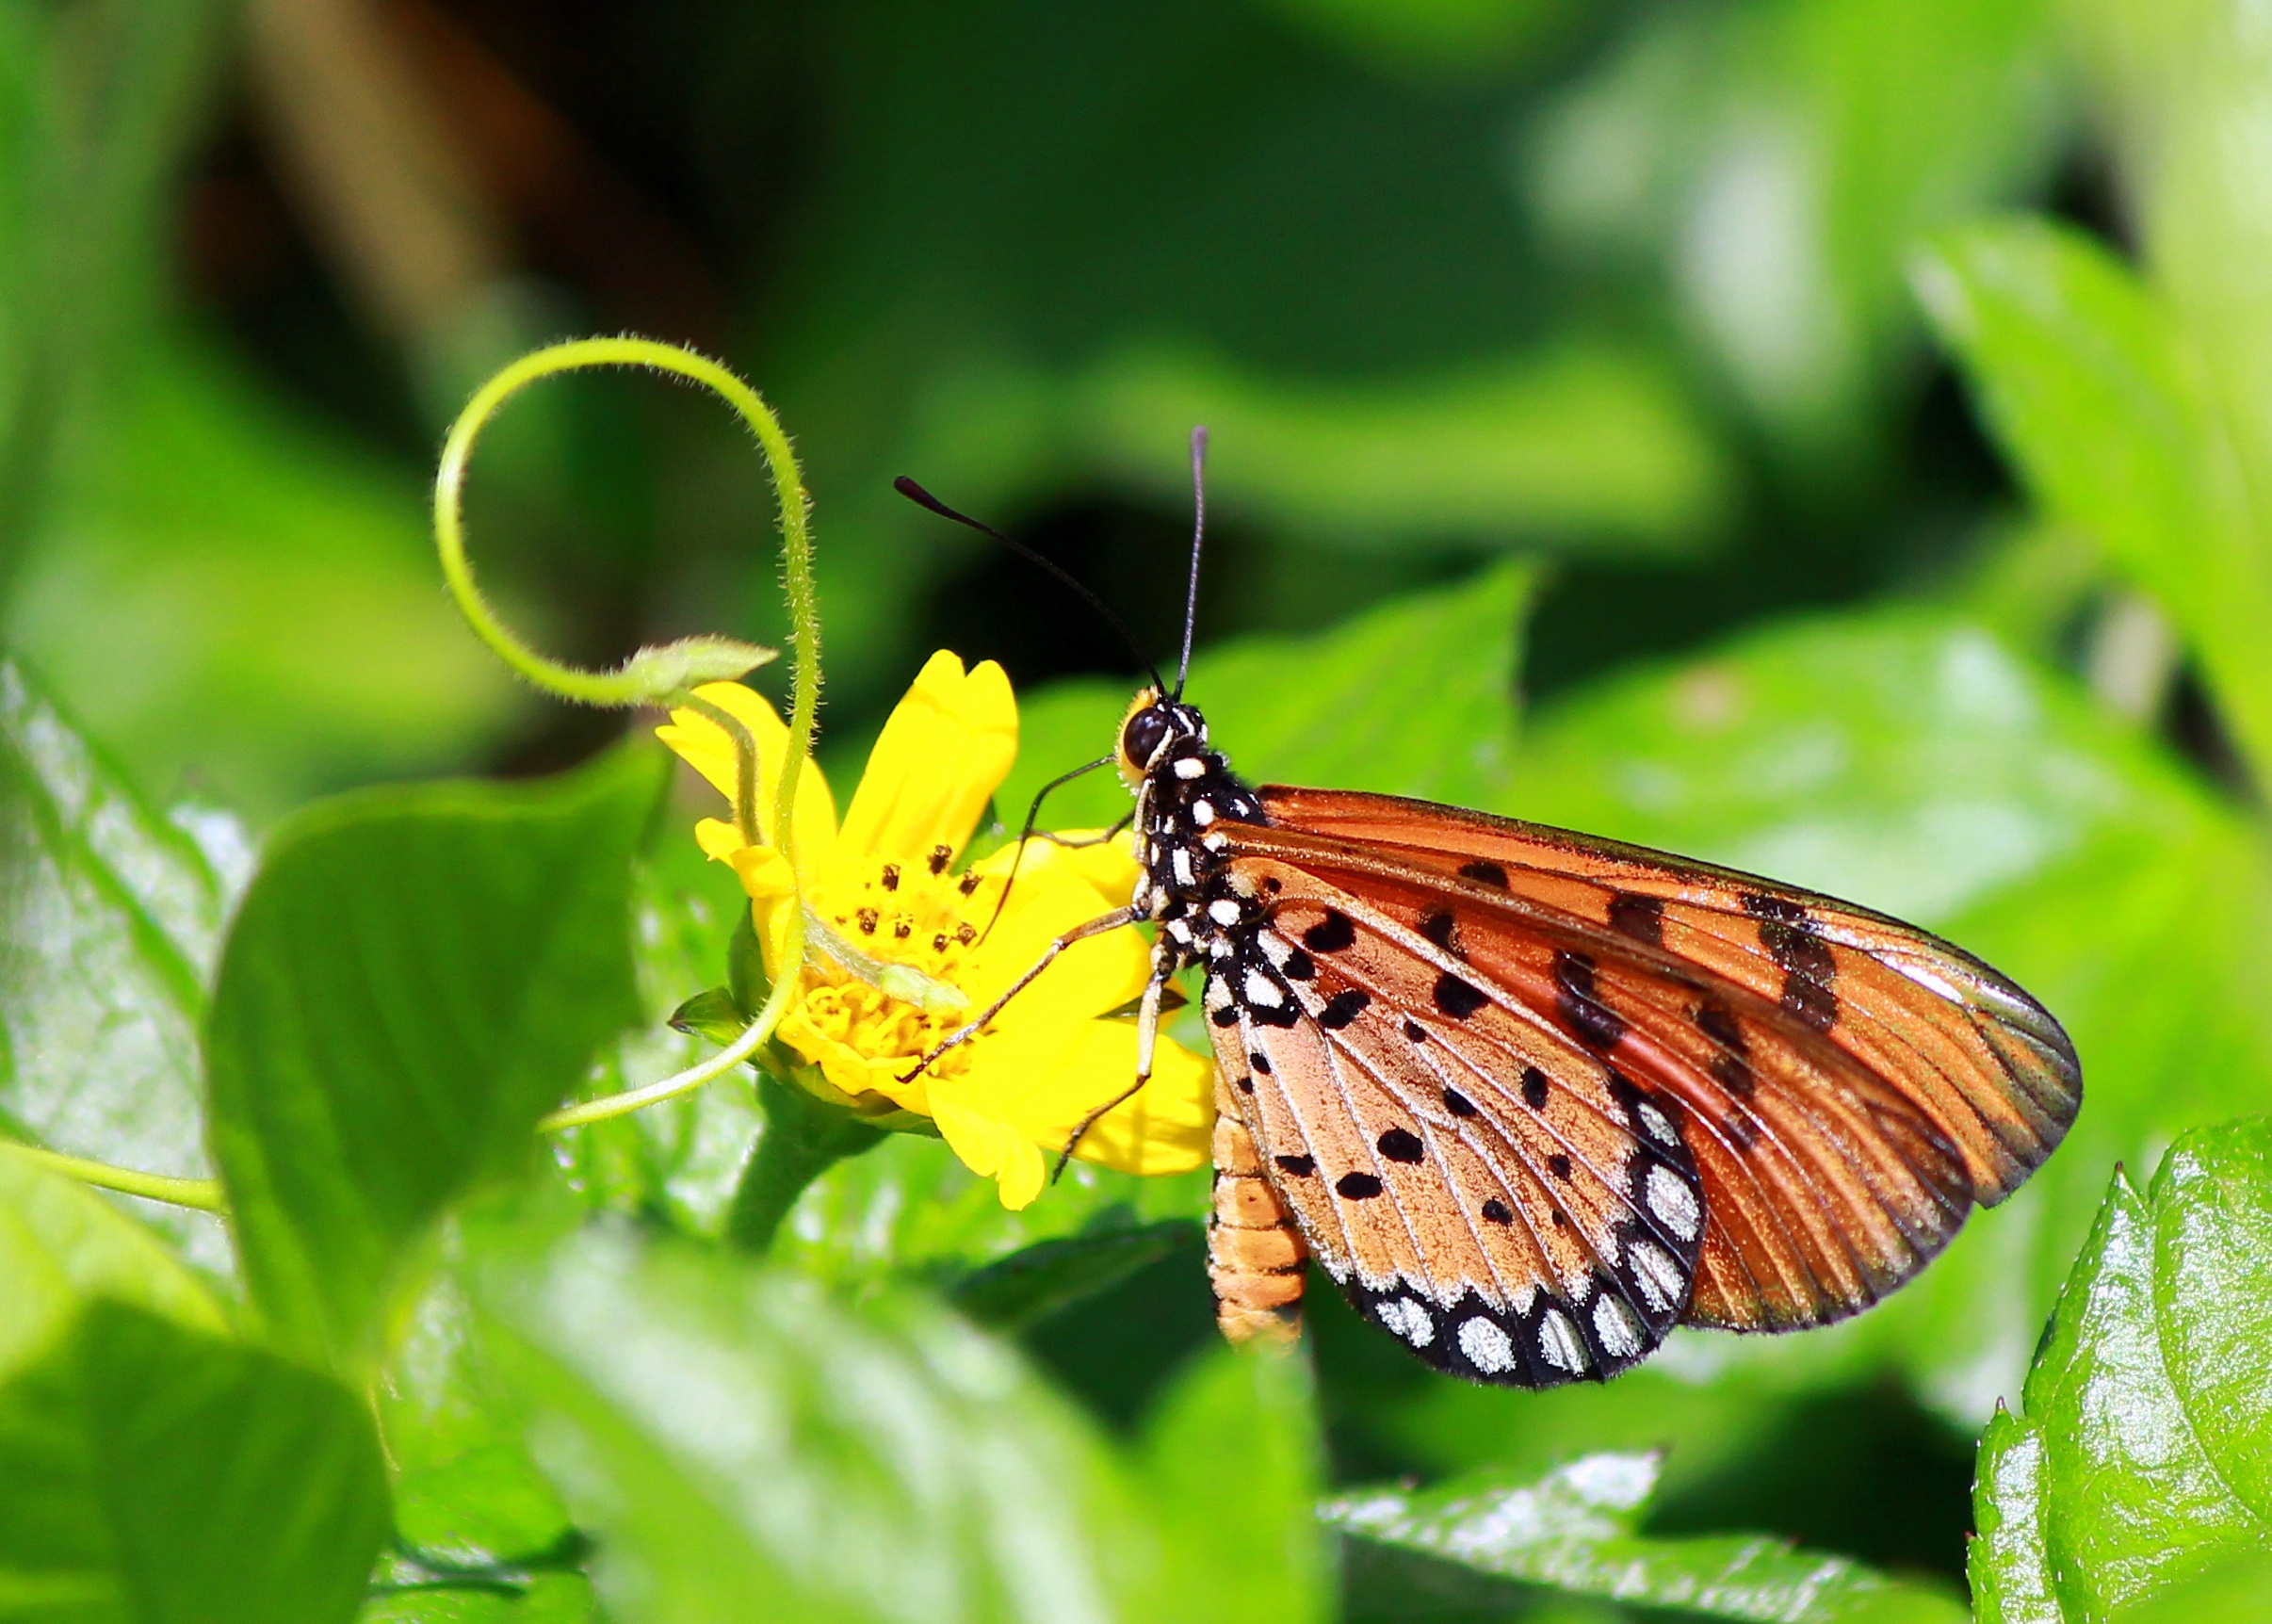
nature, leaf, flower, green, insect, botany, butterfly, flora, fauna, invertebrate, close up, monarch butterfly, nectar, pieridae, macro photography, arthropod, pollinator, moths and butterflies, lycaenid, brush footed butterfly, colias